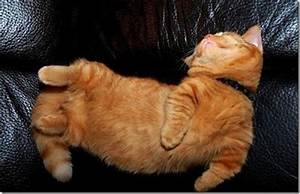
Label: gatto